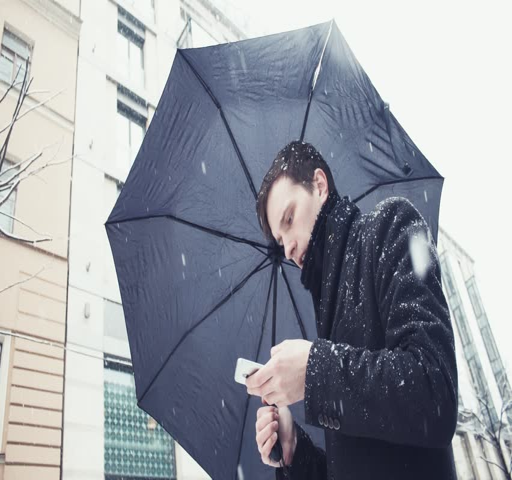
young man in coat and knitted scarf with black umbrella under snowfall using a smartphone .